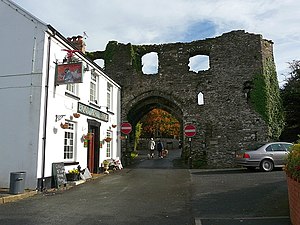
Bymure i England og Wales / Liste
Dette er en liste over bymure i England og Wales, som beskriver bymure der er blevet opført og brugt omkring disse byer fra det første århundrede og fremefter. De første bymure blev bygget af romerne efter deres erobring af Britannien i år 43. Romerne startede typisk ud med at opført et fort, som senere er blevet konverteret til rektangulære byer, der er blevet beskyttet af enten mure i sten eller træ og voldgrave. Mange af disse forsvarsværker overlevede Romerrigets fald i 300- og 400-tallet, og blev brugt i den ustabile post-romerske periode. Angel-saksiske konger foretog omfattende byudvidelser i 700- og 800-tallet, hvor de skabte fæstningsanlæg kaldet burh. Disse burh brugte nogle gange de tidligere romerske forsvarsværker, og mange er overlevet ind i den tidlige middelalder.